Judiceratops

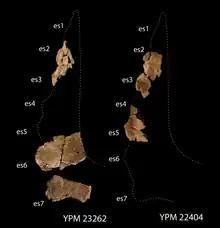
Squamosals of the type and referred specimens of "Judiceratops"

The holotype YPM VPPU 022404 consists of an incomplete skull including the horns, parts of the frills, and fragments from the back of the frill. "Judiceratops" shows a distinctive combination of characters, not seen in other ceratopsids. The postorbital (located above the eyes) horns are moderately elongate, inclined forward and outwards, and have an unusual teardrop-shaped cross section.Other fragmentary specimens are known from the same area, which preserve distinctive features of the frill.